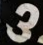
Number: 3